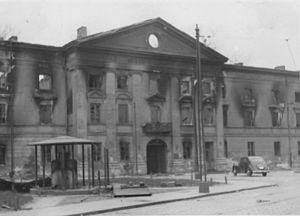
Les Judenrats, étaient des corps administratifs formés dans les territoires occupés par l'Allemagne nazie. Composés des leaders des communautés juives, ils formaient le gouvernement de ces communautés et servaient d'intermédiaire entre les autorités nazies et la population. Ces conseils étaient forcés par l'occupant de fournir des Juifs qui devaient leur servir d'esclaves, et furent contraints d'aider à la déportation des populations vers les camps d'extermination.